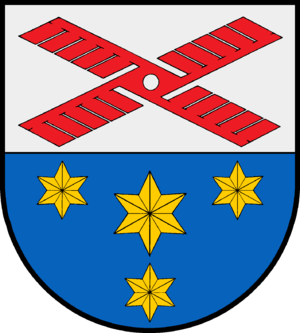
Harmsdorf (Ostholstein)
Coat of arms of Harmsdorf (Ostholstein)
Harmsdorf er en by og kommune i det nordlige Tyskland, beliggende i Amt Lensahn under Kreis Østholsten. Kreis Østholsten ligger i den østlige del af delstaten Slesvig-Holsten.